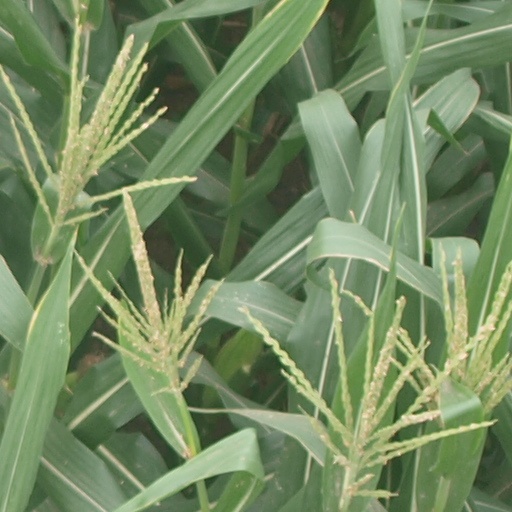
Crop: maize; corn